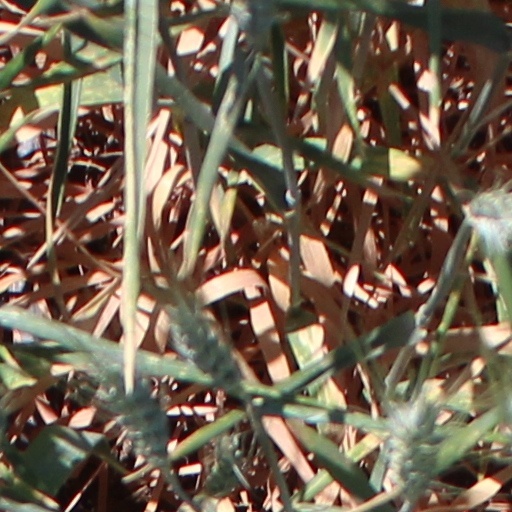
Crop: wheat